2022 Senior Open Championship

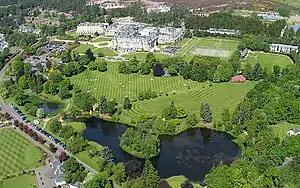
Gleneagles Hotel and grounds.

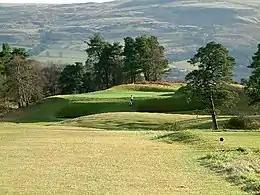
9th hole on Kings Course at Gleneagles

Four qualifying events took place on Monday July 18, for players who were not already exempt, at three venues in Scotland; Ladybank Golf Club, Fife, and Glenbervie Golf Club, Falkirk, each hosting a qualifying event while Blairgowrie Golf Club in Perth hosted an event on each of its two courses; the Rosemount and the Lansdowne.